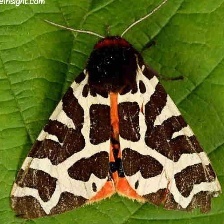
Species: GARDEN TIGER MOTH